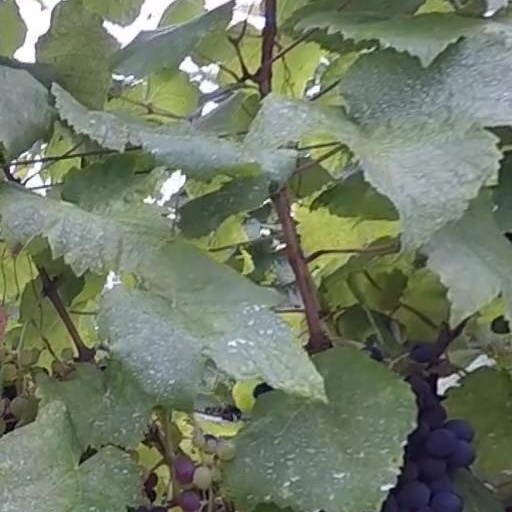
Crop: grape